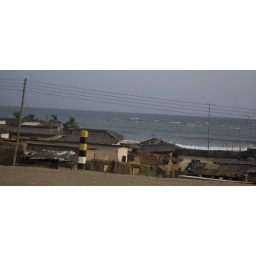
fishing boats near cape coast